Arthur Priestley

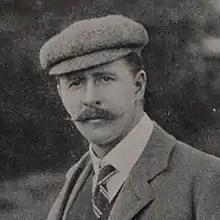
Arthur Priestley

Sir Arthur Alexander Priestley (9 November 1865 – 10 April 1933) was an English Liberal Party politician and cricketer. After three unsuccessful candidacies he held a seat in the House of Commons from 1900 to 1918. At cricket, he played for Marylebone Cricket Club (MCC) and took part in and later led overseas touring sides between 1894 and 1897.